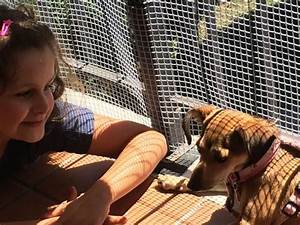
Label: cane